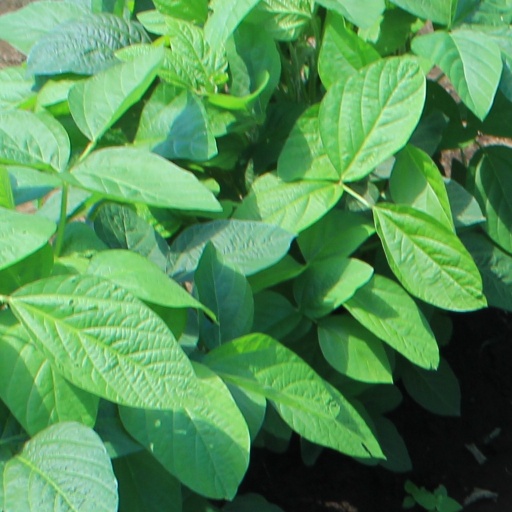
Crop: soybean